Corpse for the Lady

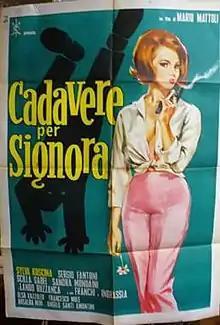
Film poster

Corpse for the Lady is a 1964 Italian comedy film directed by Mario Mattoli and starring Sylva Koscina.